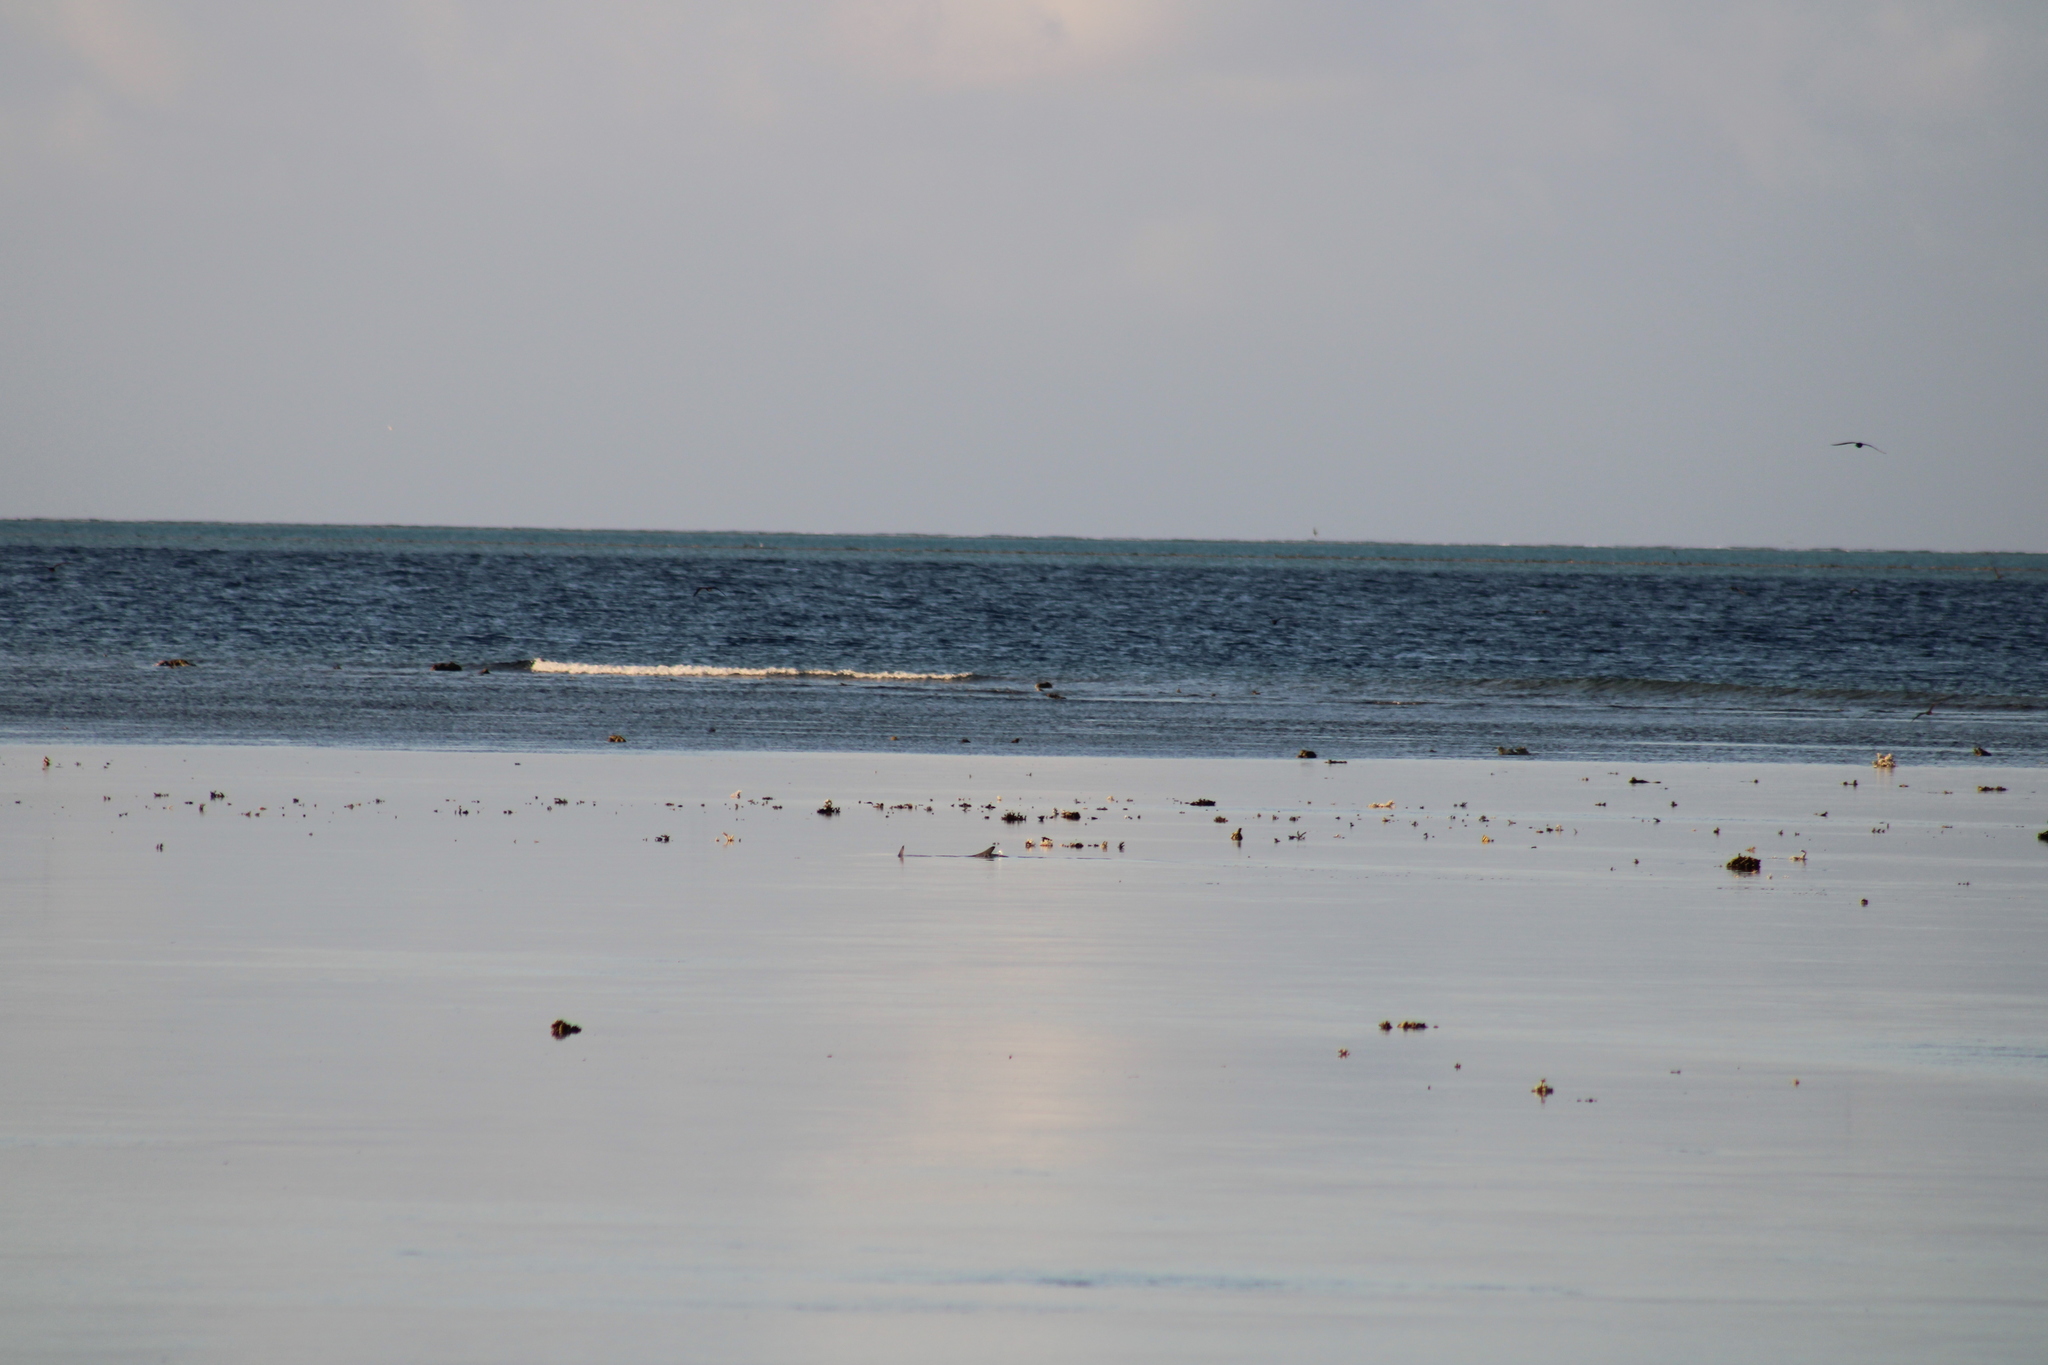
Carcharhinus melanopterus (Blacktip Reef Shark)